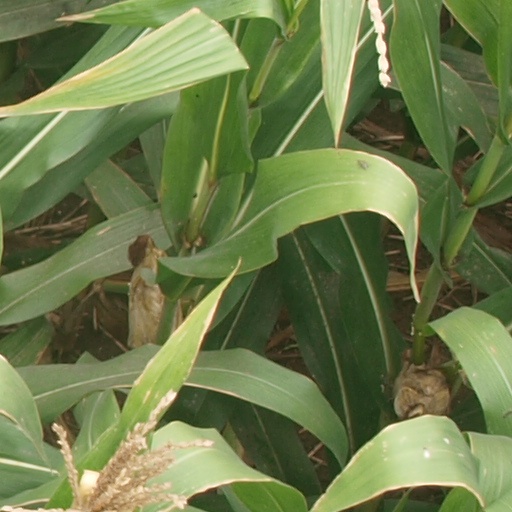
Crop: maize; corn